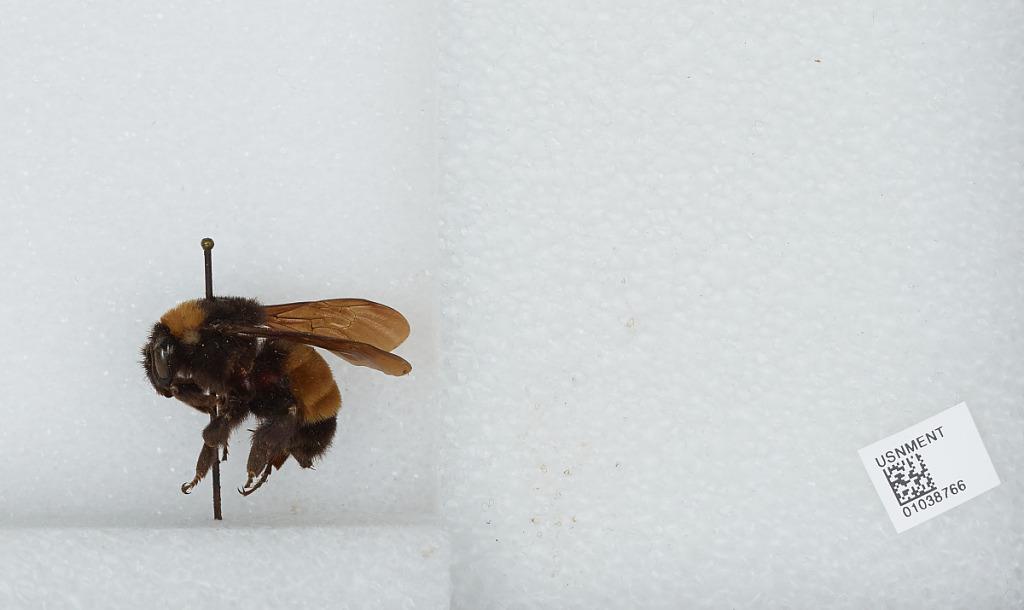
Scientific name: Bombus (Fervidobombus) pensylvanicus pensylvanicus (De Geer)